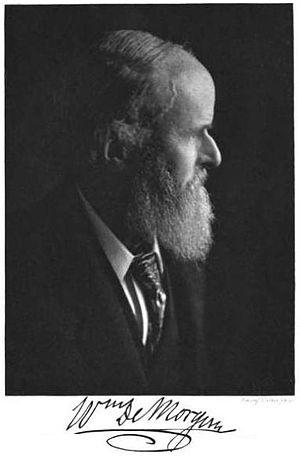
William Frend De Morgan, né le 16 novembre 1839 à Londres où il meurt le 15 janvier 1917, est un artiste britannique, créateur de verreries et de céramiques, connu pour ses créations d'inspiration orientale et ses émaux à lustre métallique.